Pouya Khazaeli

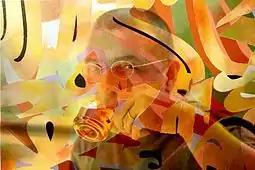
Pouya Khazael, by: Esfandiar Pourmoghadam

Pouya Khazaeli is an Iranian architect. He founded Esfahk Mud Center (E.M.C) in July 2015 to revive what he considers to be the lost spirit of architecture; beyond utility and conceptual design towards the extension of organic settings with reverence to the cultural heritage of the region.